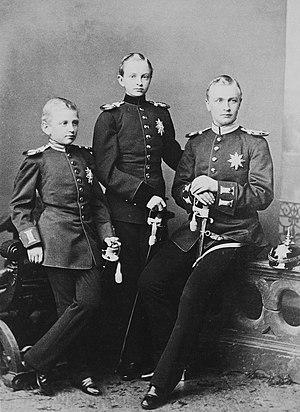
Frédéric-Auguste III, né le 25 mai 1865 à Dresde, et mort le 18 février 1932 au château de Sibyllenort, fils aîné du roi Georges Ier de Saxe et de Marie-Anne de Portugal, est un membre de la Maison de Wettin et le dernier roi de Saxe. Il monte sur le trône après la mort de son père en 1904 et participe à la Première Guerre mondiale aux côtés de l'Empire allemand. Il abdique le 13 novembre 1918, après le triomphe de la révolution allemande.